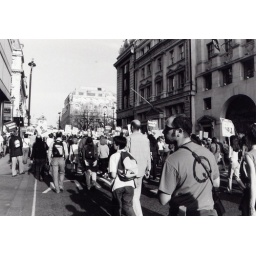
black and white from no war demo in london of 19-03-05sunglasses